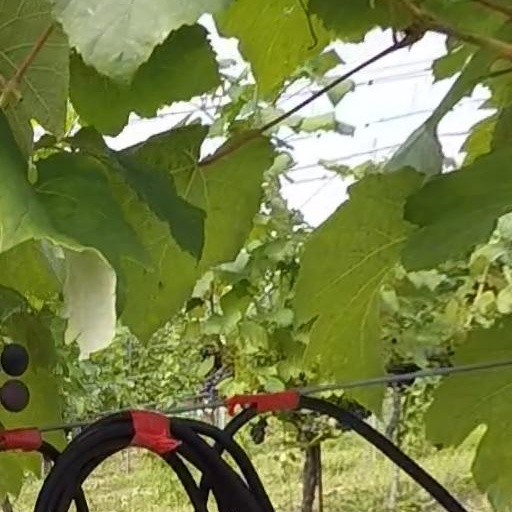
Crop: grape